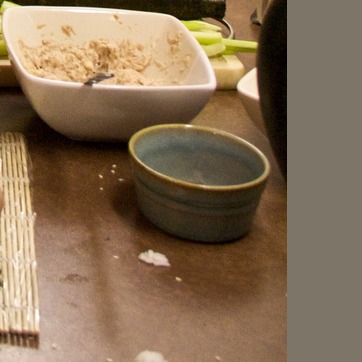
Material: ceramic